Armathwaite railway station

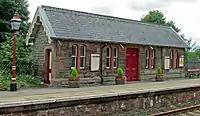
Waiting room on the Leeds-bound platform

The station has two platforms, both of which have seating, waiting shelter (southbound only), next train audio and visual displays and an emergency help point. Platforms can be accessed from the car park (northbound) or nearby road (southbound), and do not have step-free access. There is a small car park at the station.